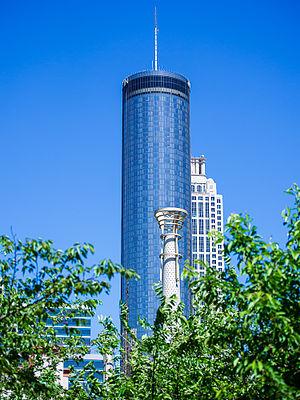
La Westin Peachtree Plaza est un gratte-ciel d'Atlanta, en Géorgie.